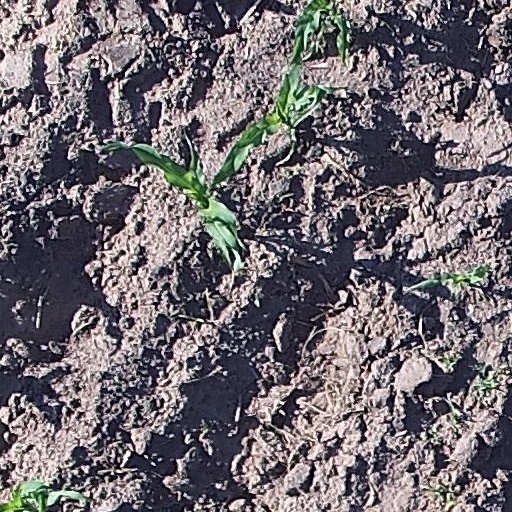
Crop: maize; corn